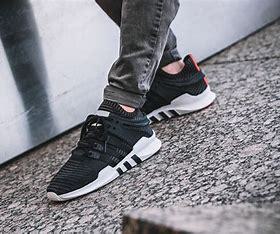
Brand: Adidas
Model: EQT Support Adv